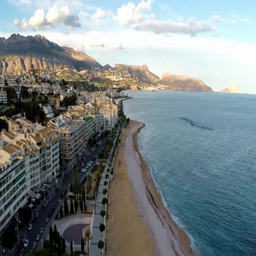
aerial view on an empty beach at the beginning of autumn